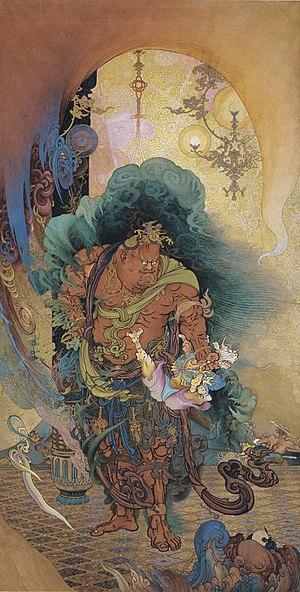
Niō se saisissant d'un oni (ou yokai). Kanō Hōgai, 1886. Rouleau suspendu. Encre et couleurs sur papier, 123,6 x 63.3 cm. Musée national d'art moderne de Tokyo
L'école Kanō est l'une des écoles de peinture japonaise les plus célèbres. Il s'agit de peintres professionnels, laïques. Cette école fut créée par Kanō Masanobu vers le milieu du XVᵉ siècle et se perpétua jusqu'au XXᵉ siècle avec Yokoyama Taikan.
Kanō Hōgai de son vrai nom Kanō Enshin, nom de pinceau: Ehshin, né le 27 février 1828 à Shimonoseki, mort le 5 novembre 1888. XIXᵉ siècle.Japonais. Peintre.
Les oni sont une sorte de yōkai, des créatures du folklore japonais, présents dans les arts, la littérature et le théâtre japonais.